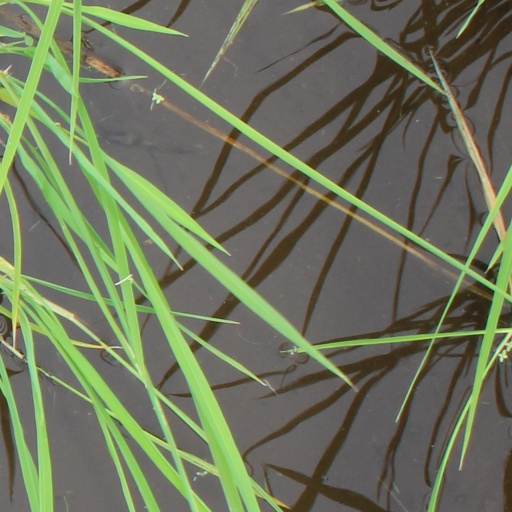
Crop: rice